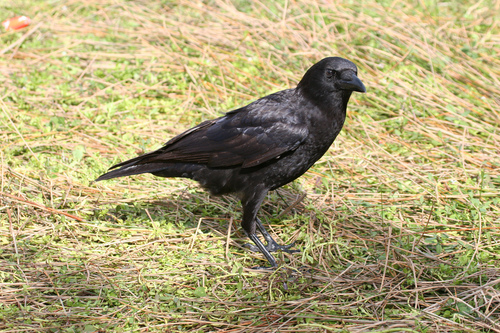
this all black medium to smaller bird with a normal size black straight beak, is shiny on his plumage and his tarsus's and his feet, and he is happily standing on a patch of green grass.
this bird is fully black and has a black beak and black eyes.
this birds eye's are deep black in color, concealed by the overall color of the bird.
this black bird is a medium to large bird with a black small beak.
a medium-sized black bird with long, black legs, and an average-sized broad beak.
medium sized bird with black feet, bill, eyes and dark brown primaries.
this bird has wings that are black and has a black bill
this bird is completely black with a small beak and the head is small proportional to its body.
this all black bird has black tarsus and bill with a head that is smaller than it's body.
this bird has a black crown, black primaries, and a black belly.
Species: American Crow